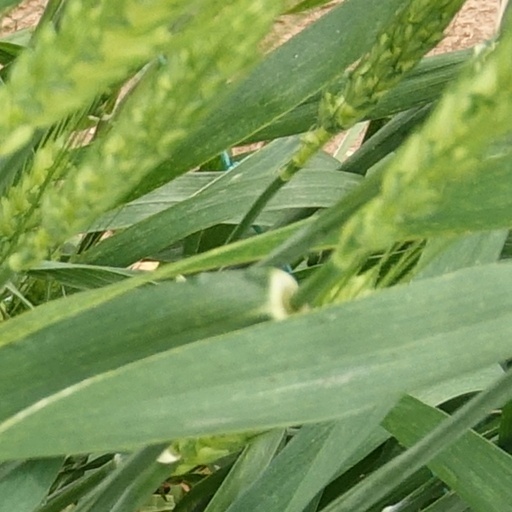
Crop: wheat